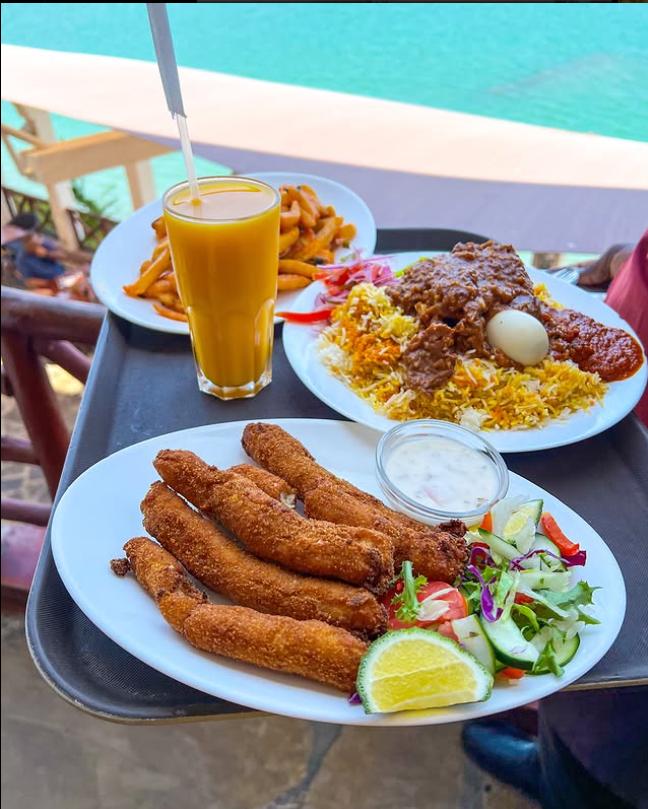
Kwenye sinia kubwa la rangi nyeusi, yapo masahani matatu meupe,yakiwa yamebeba chakula kama kifuatacho,pilau ya nyama juu yake ikiwa ni yai na kachumbari, [cs]soseji [cs], kachumbari na chipsi, alafu na glasi iliyo na kinywaji.